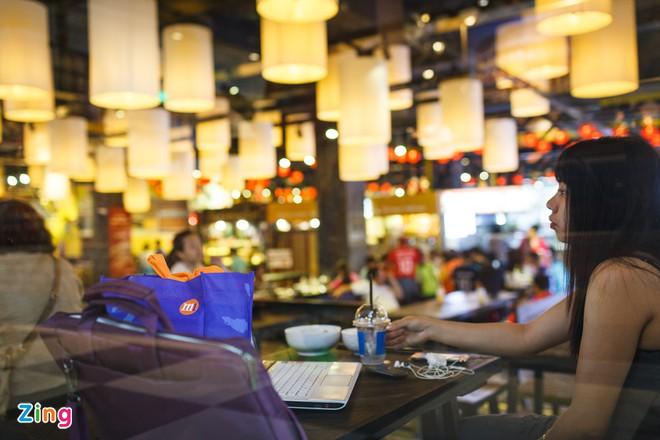
có một cốc nước xuất hiện ở trên bàn mà cô gái ngồi